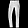
Label: Trouser